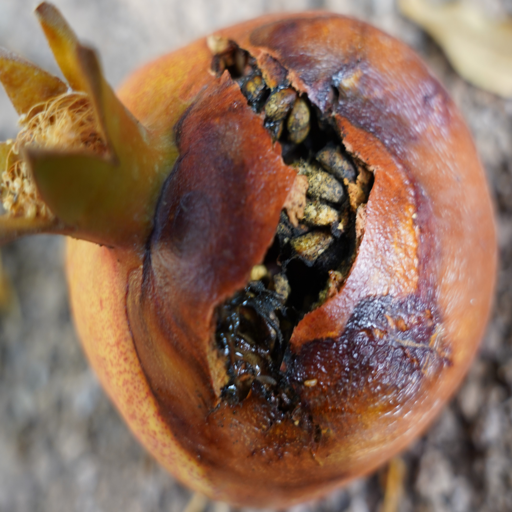
Label: Ectomyelois ceratoniae